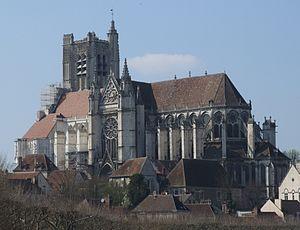
Cathédrale Saint-Etienne, vue générale de l'édifice, Auxerre, Bourgogne, FRANCE
Depuis sa création, le chant grégorien conserva une très grande uniformité jusqu'à ce que la Renaissance arrive. Par la suite, la nature du chant fut considérablement modifiée, et la pratique dans la liturgie subissait un déclin rapide. Toutefois, en France, quelques tentatives existaient afin de rétablir la qualité du chant grégorien. Mais, le gallicanisme et la Révolution provoquèrent définitivement l'affaiblissement puis la disparition du chant. Il fallut attendre des chercheurs français ainsi que des moines auprès de l'abbaye Saint-Pierre de Solesmes au milieu du XIXᵉ siècle, de sorte que soit inaugurée la véritable restauration vers la version authentique.
Le diocèse d'Auxerre est un ancien diocèse de l'Église catholique en France.
Cet article recense les monuments historiques de France classés en 1840, la première protection de ce type dans le pays.
Les listes suivantes recensent les cathédrales catholiques de France.
La cathédrale Saint-Étienne d'Auxerre est une cathédrale catholique française, située dans la ville d'Auxerre, dans le département de l'Yonne. De style gothique, elle fait l'objet d'une protection au titre des monuments historiques depuis 1840. Elle est dédiée à saint Étienne, premier martyr auxerrois.